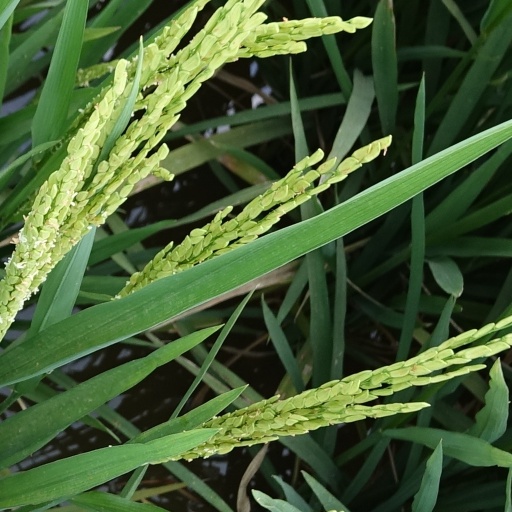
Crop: rice